Cushing's disease

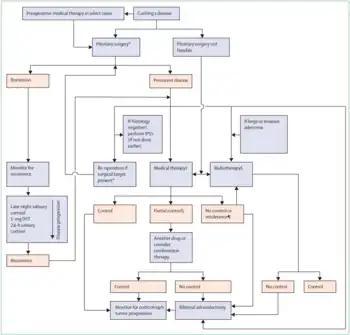
Management algorithm of Cushing's disease: DST=dexamethasone suppression test. IPSS=inferior petrosal sinus sampling. ACTH=adrenocorticotropic hormone. *Pituitary surgery should be performed by an experienced surgeon. †Absence of ACTH-staining adenoma. ‡See table 2 and panel 3 for considerations regarding selection of medical therapy. §Lifelong monitoring for hypopituitarism and secondary neoplasia in the radiation field required. ¶On maximum tolerated dose of the drug.

The first-line treatment of Cushing's disease is surgical resection of ACTH-secreting pituitary adenoma; this surgery involves removal of the tumor via transsphenoidal surgery (TSS).